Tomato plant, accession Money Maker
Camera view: tilt-top (135 deg); turntable rotation: 210 degrees
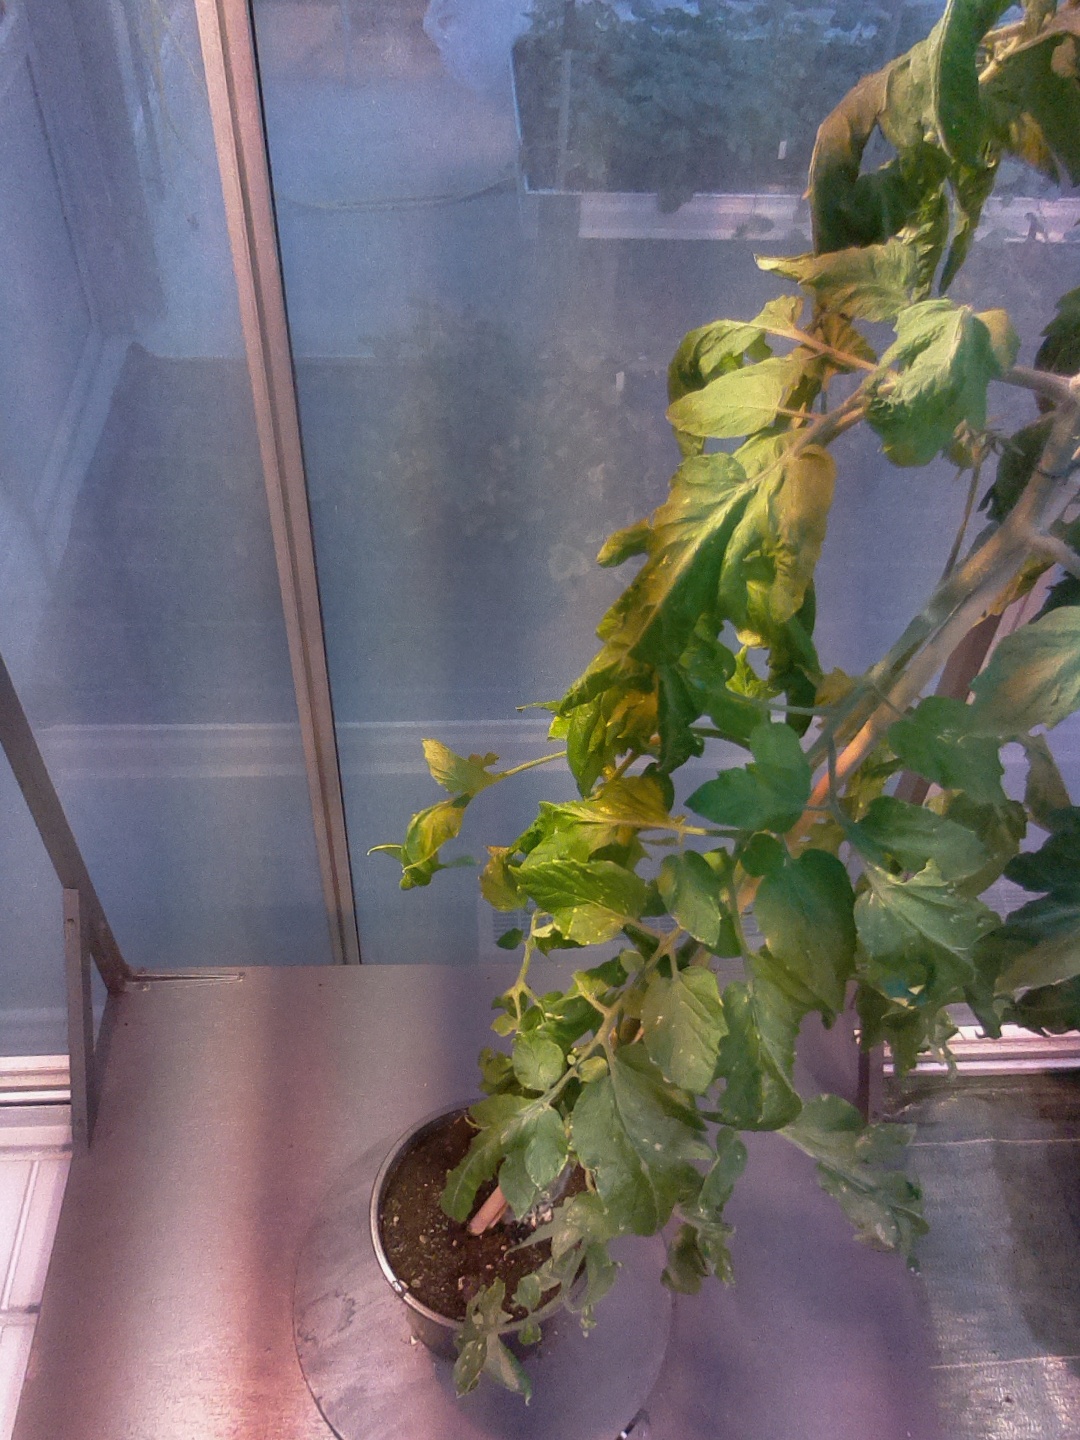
BBCH growth stage 74: 40%-50% of final fruit size